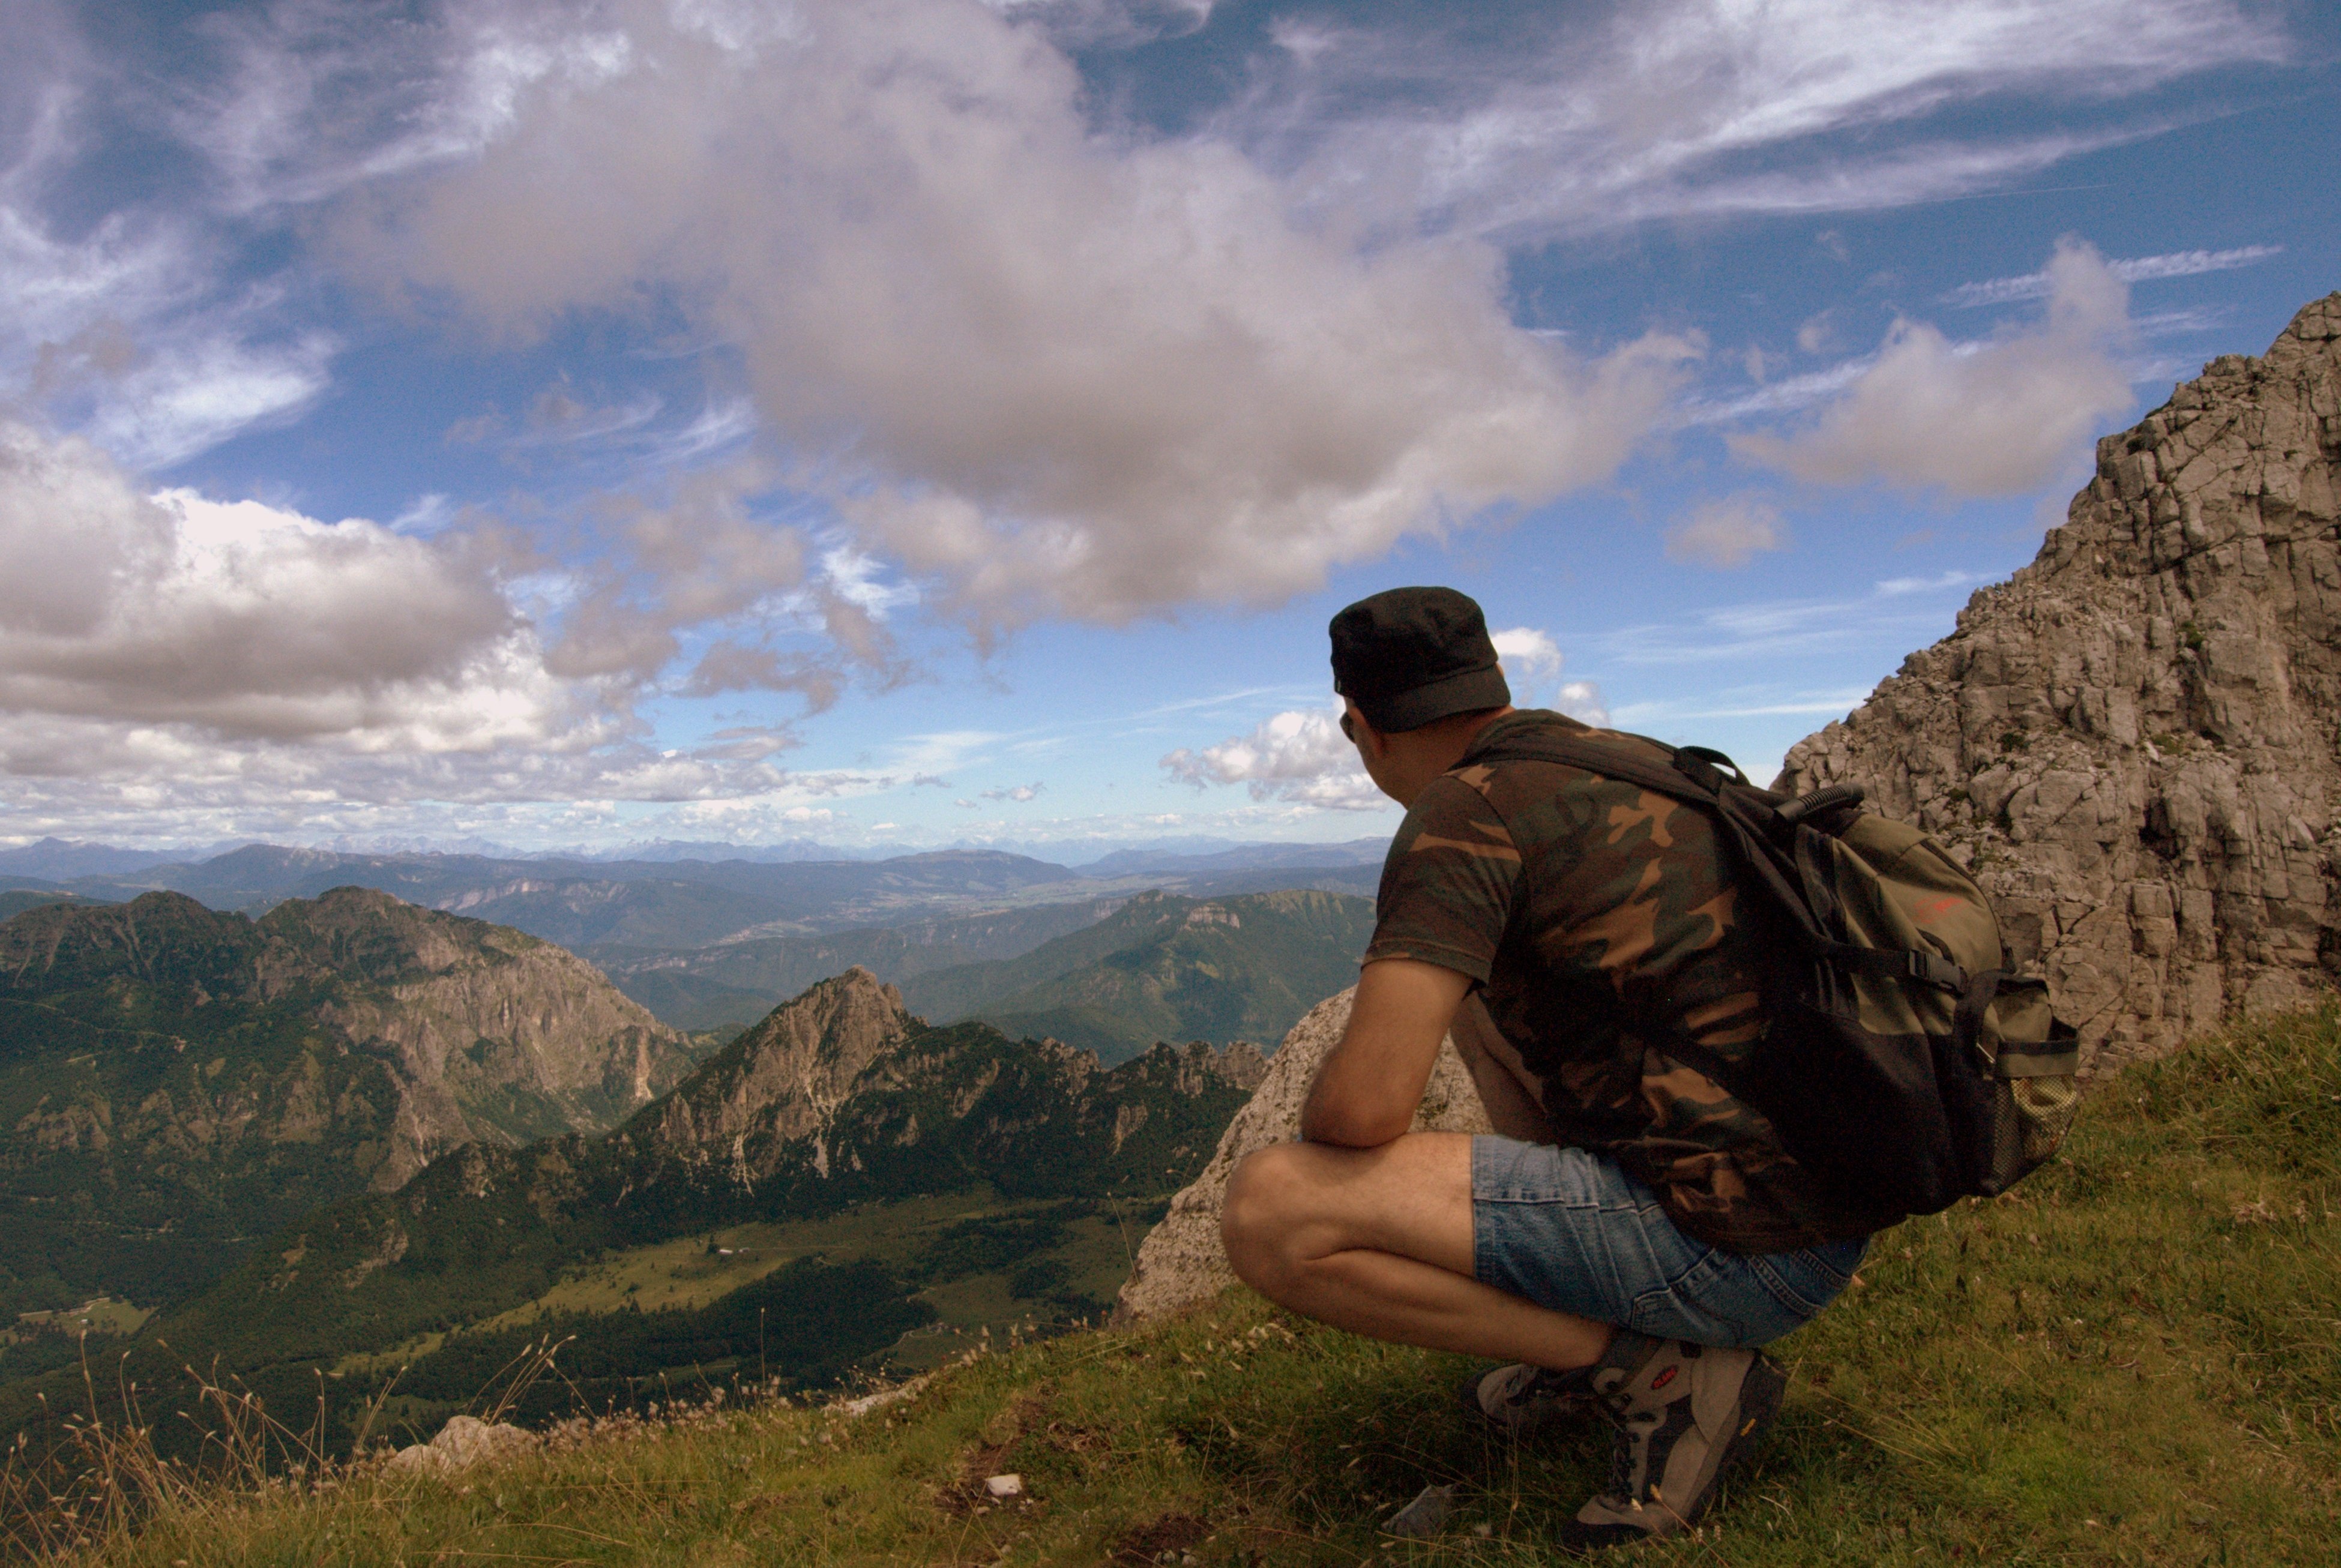
landscape, nature, rock, wilderness, walking, mountain, cloud, sky, hiking, hill, adventure, valley, mountain range, extreme sport, terrain, ridge, summit, mountain landscape, admire, excursion, mountaineering, clouds, sports, alps, backpacking, plateau, vista, top, mountainous landforms